All Saints Church (Manhattan)

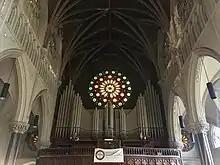
The organ

All Saints School was among 27 schools closed by Archbishop Dolan in the Archdiocese of New York on 11 January 2011.